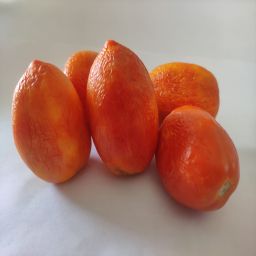
Crop: Tomato
Quality: Old